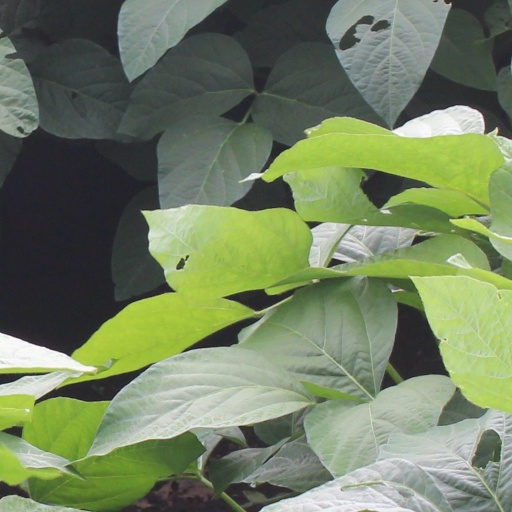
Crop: soybean